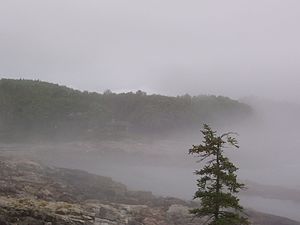
Acadia National Park / Billeder fra parken
Acadia National Park er en nationalpark i staten Maine i det østlige USA. Nationalparken var den første nationalpark, der blev grundlagt øst for Mississippifloden, og den er den eneste nationalpark i de stater, der udgør New England. Parken omfatter det meste af Mount Desert Island, samt Isle au Haut sydvest for Mount Desert Island. Desuden dele af nogle mindre øer, samt den sydligste del af Schoodichalvøen på det amerikanske fastland, nordøst for Mount Desert Island. Parken omfatter 123 km² på Mount Desert Island, 11 km² på Isle au Haut og 9,2 km² på Schoodichalvøen. Parkens samlede areal, inklusive havområde er 191,8 km². Heraf tilhører 185,4 km² de føderale myndigheder, mens resten tilhører staten Maine.